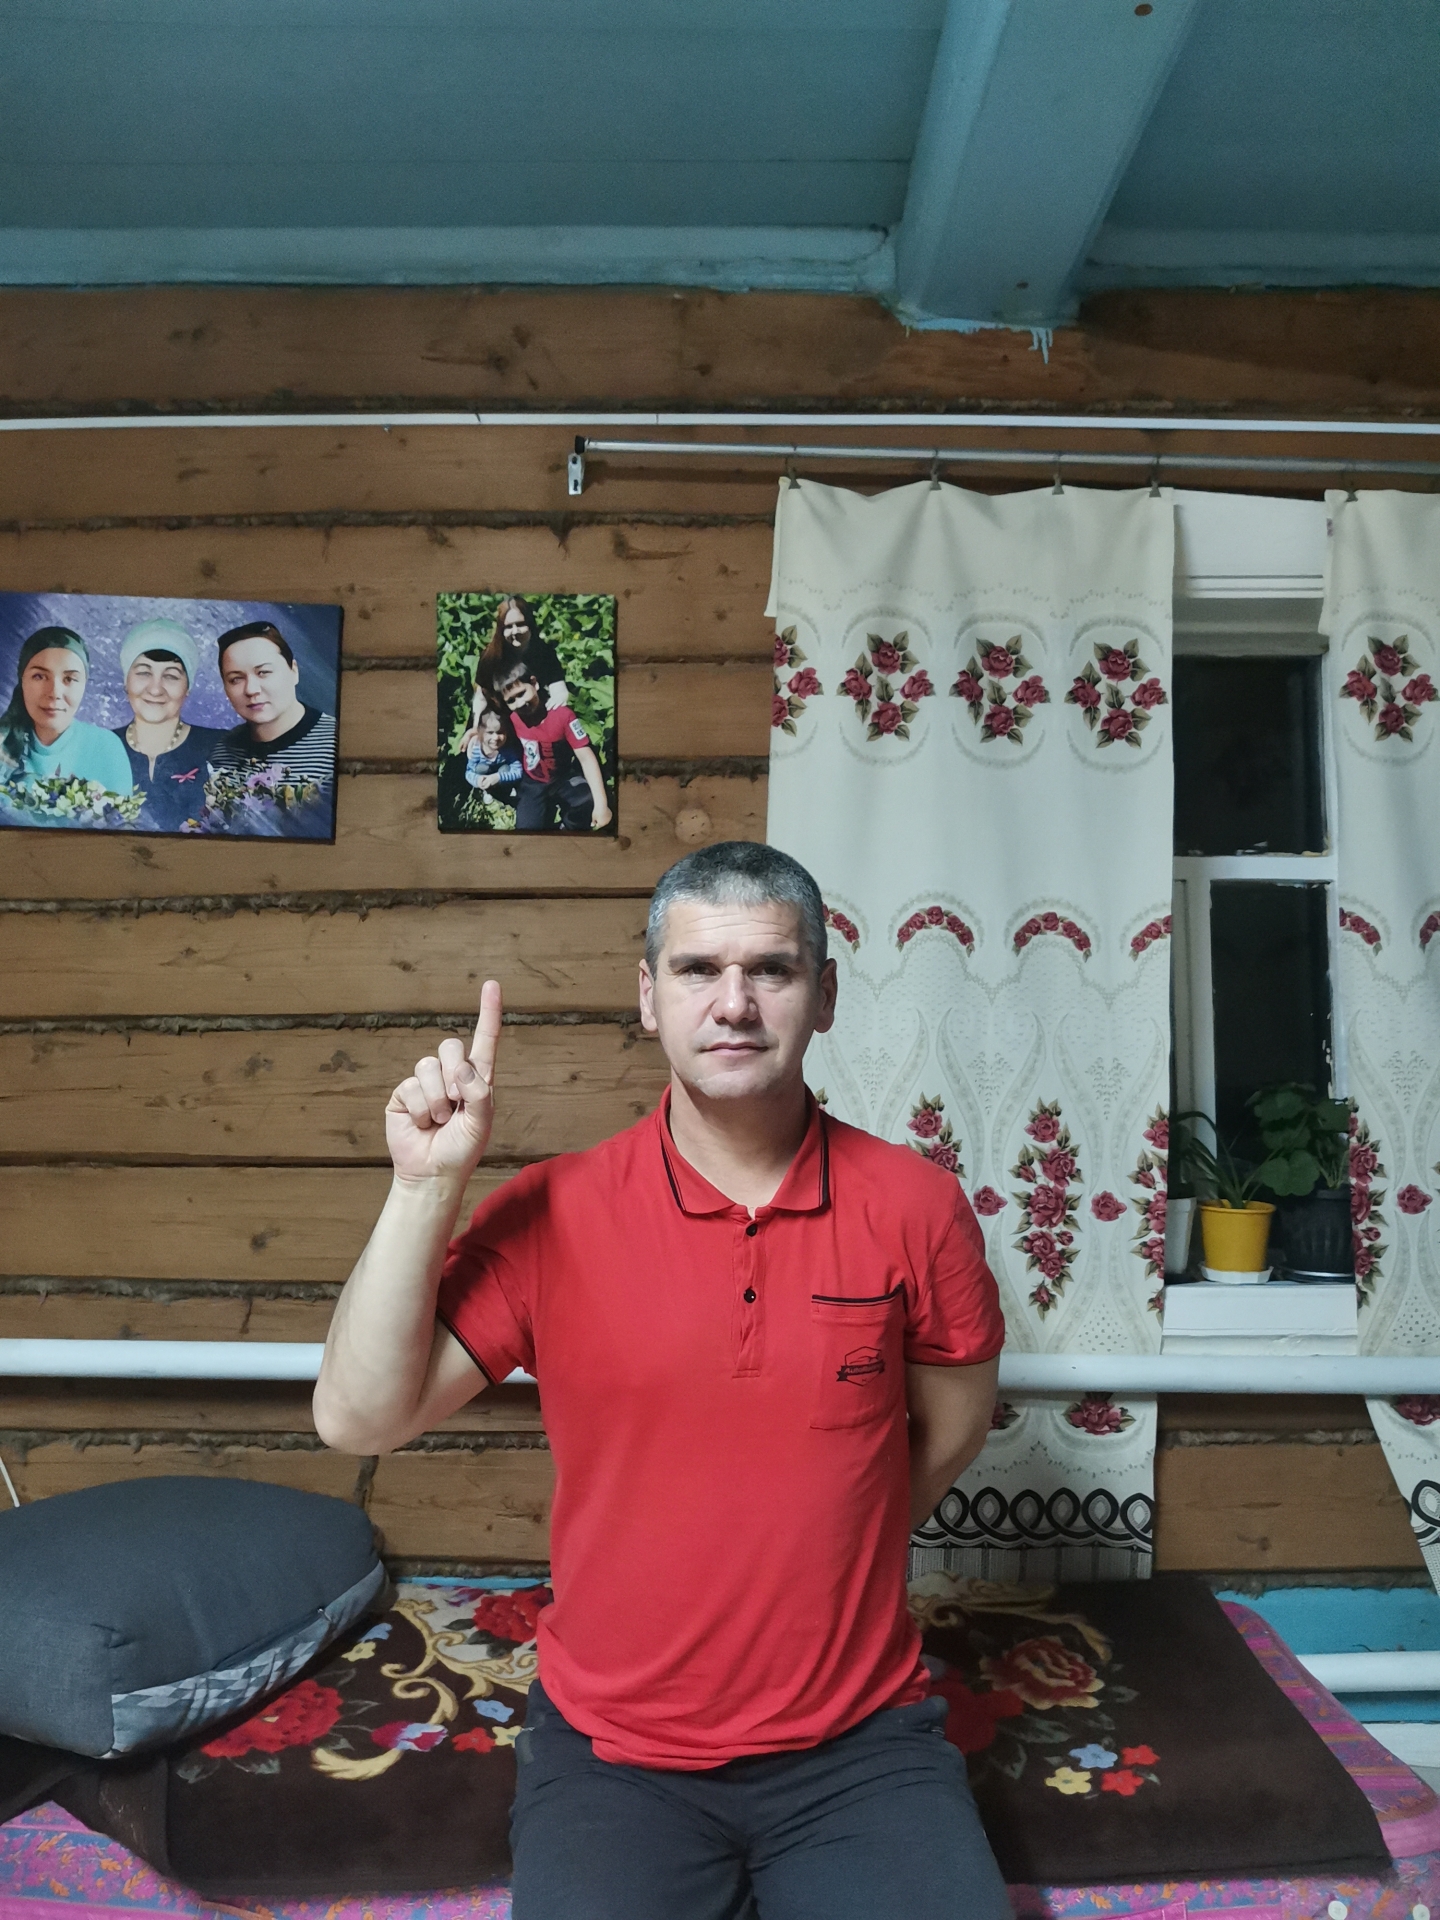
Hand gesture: one